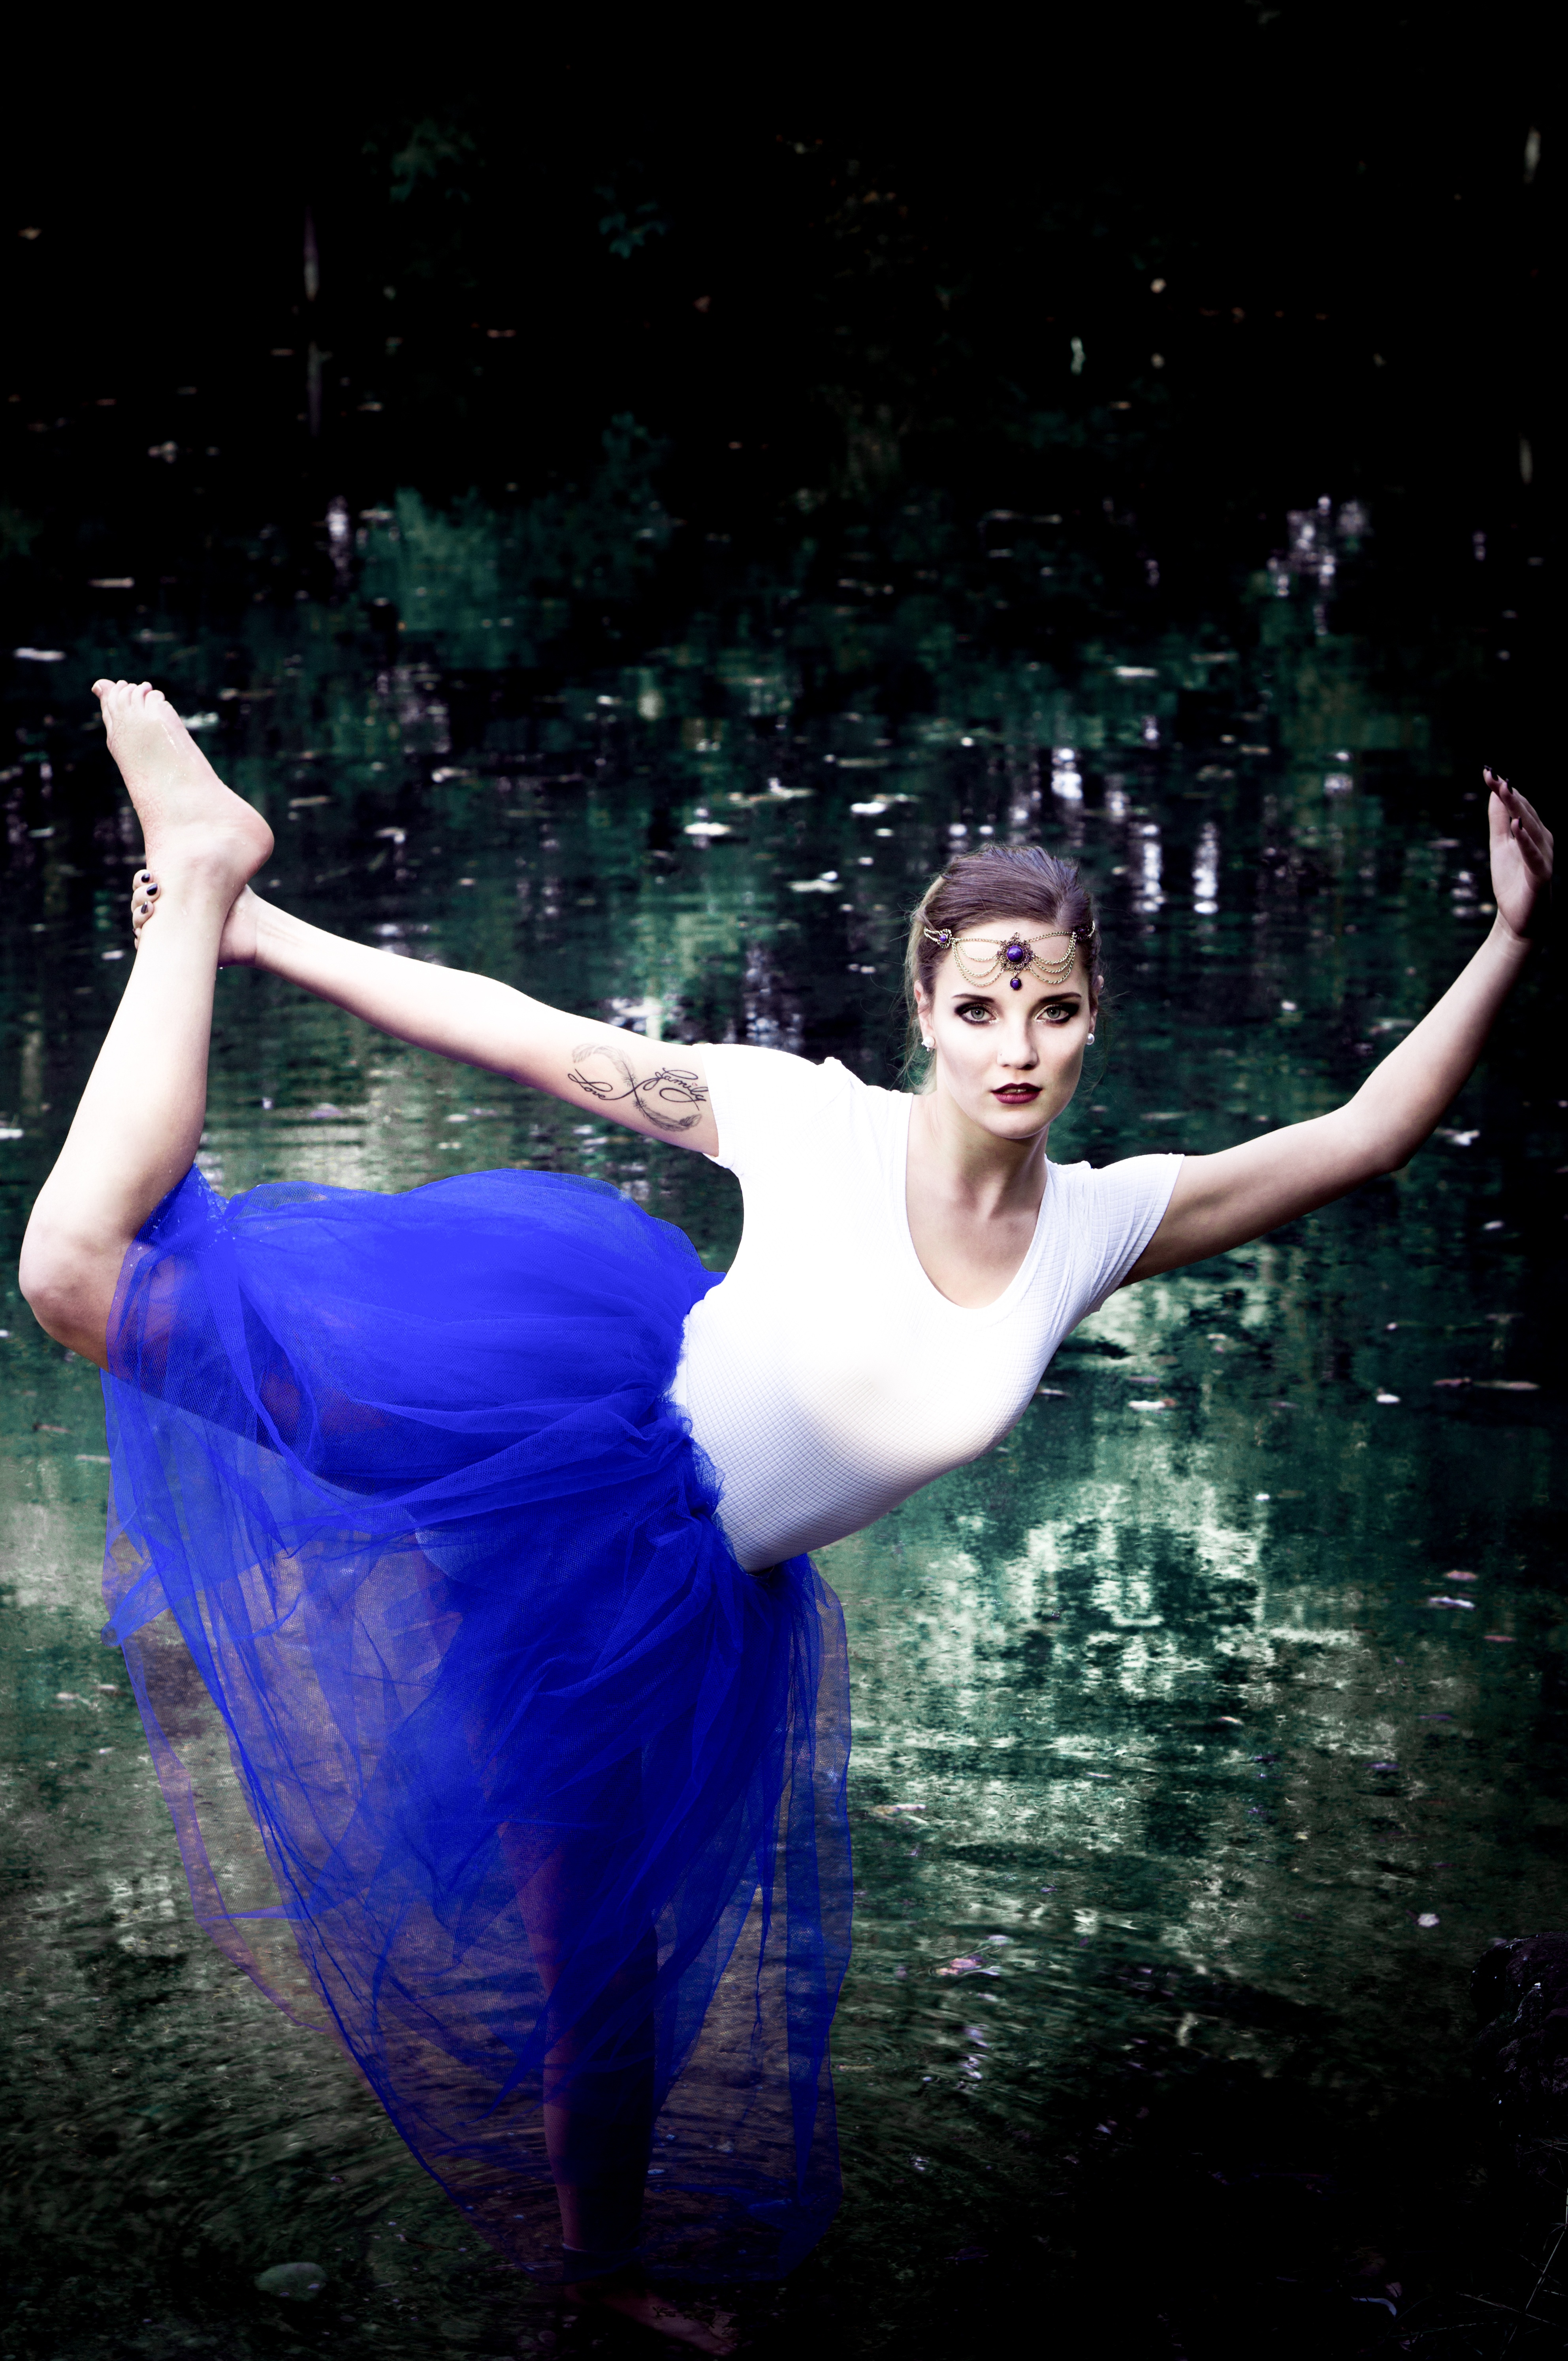
nature, girl, camera, photography, photographer, meadow, dance, portrait, romantic, human, performance art, recording, digital camera, mysterious, dress, women, sports, performance, joy, beautiful, out, pretty, entertainment, performing arts, photo shoot, modern dance